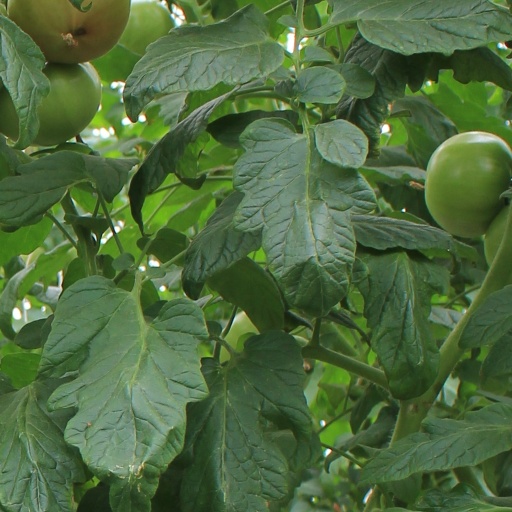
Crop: tomato